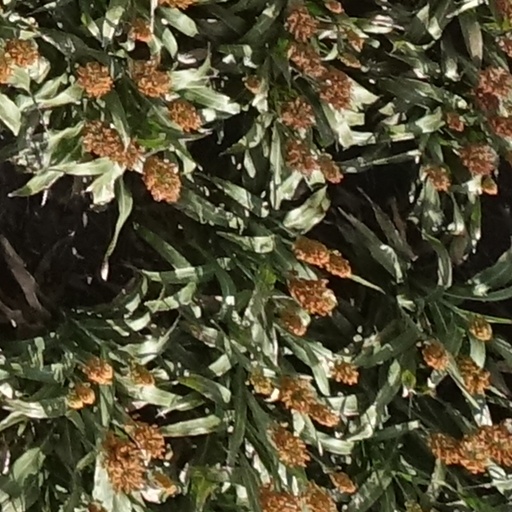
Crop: sorghum